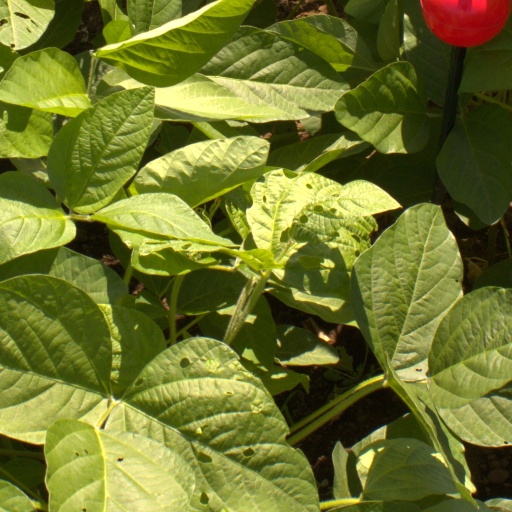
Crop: soybean